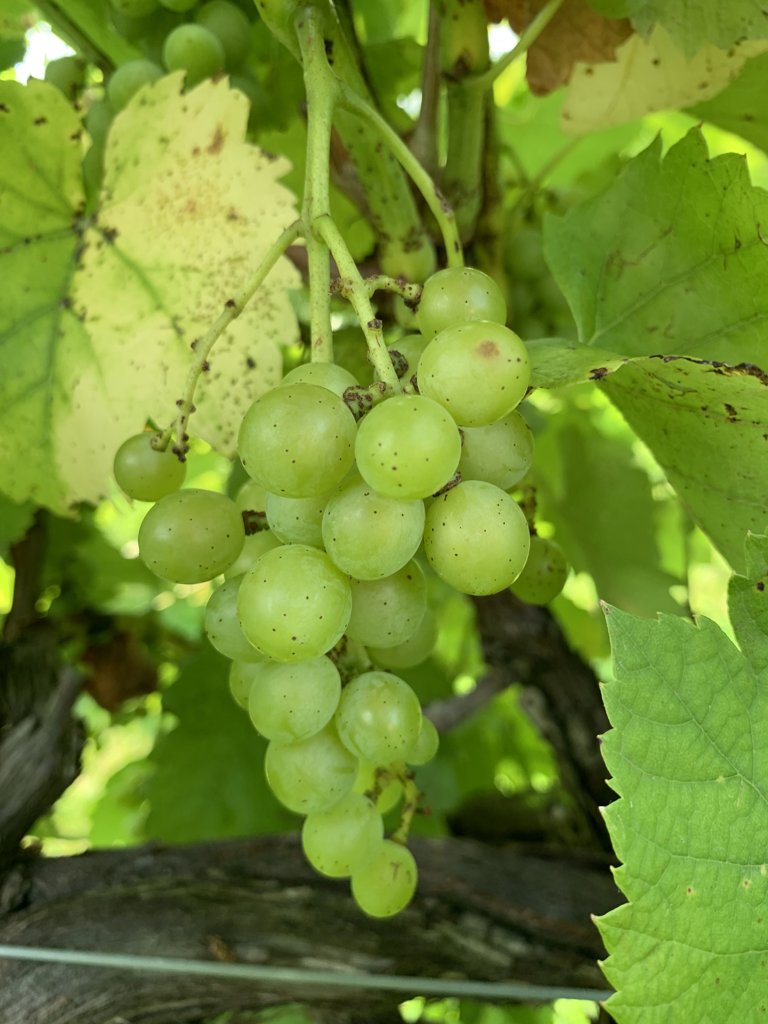
Berries visible: 28
Grape clusters: 2